325th Infantry Regiment (United States)

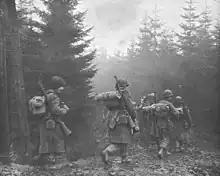
Men of the 325th Glider Infantry Regiment moving through fog to a new position, Belgium, December 1944.

Committed to another glider-borne assault in September 1944, the regiment fought in Holland as part of Operation Market Garden and later saw service in the Battle of the Bulge under Colonel Charles Billingslea.